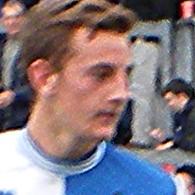
Age: 18